K. P. Rajendran

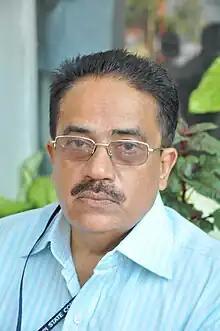

K. P. Rajendran (born 3 November 1954) is an Indian politician, State Executive Member of Communist Party of India, and National Working Committee Member of All India Trade Union Congress (AITUC). He was the Minister for Revenue and Land Reforms in the Left Democratic Front government under V. S. Achuthanandan from 2006-2011. He represented the Kodungallur constituency in Thrissur district in the Kerala Legislative Assembly from 2006 to 2011.